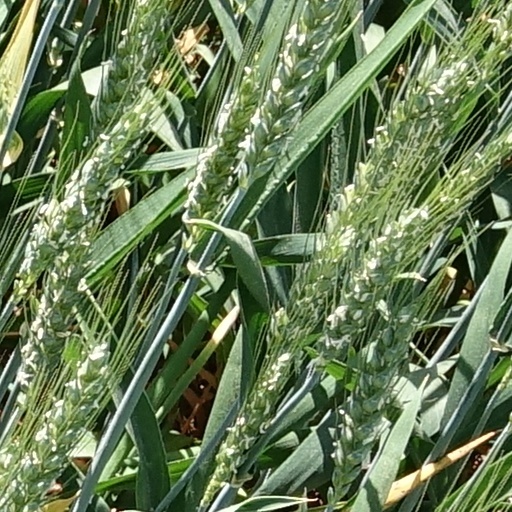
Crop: wheat